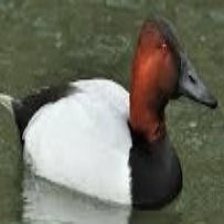
Species: CANVASBACK
Scientific name: AYTHYA VALISINERIA
ImageNet parent category: drake